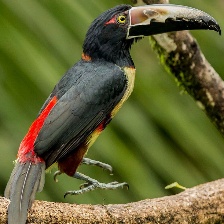
Species: COLLARED ARACARI
Scientific name: PTEROGLOSSUS TORQUATUS
ImageNet parent category: toucan